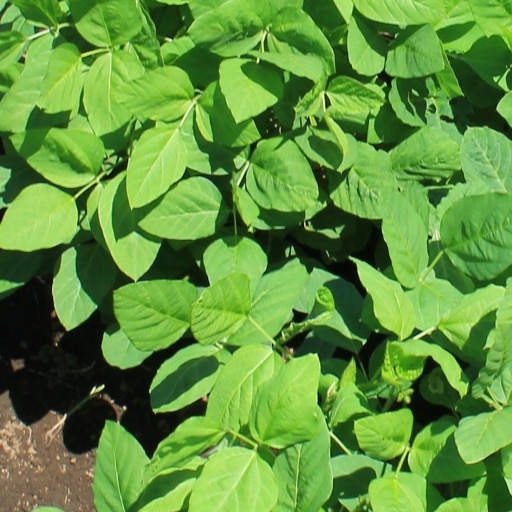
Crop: soybean